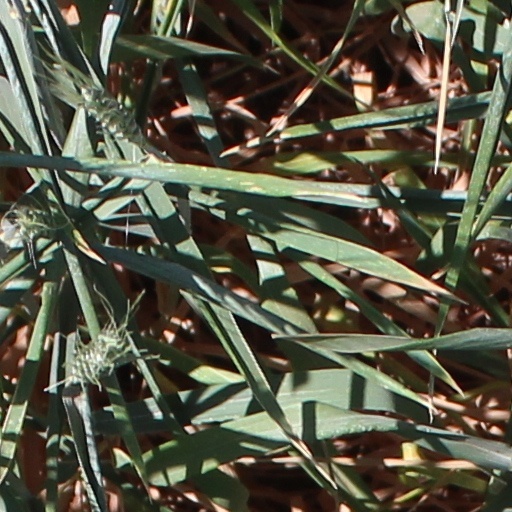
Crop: wheat